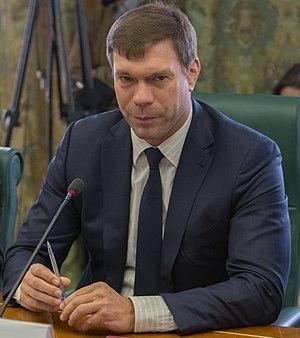
Oleg Anatolievitch Tsarev ou Tsariov, né le 2 juin 1970 à Dnipropetrovsk est un homme politique ukrainien et le président du Parlement de Novorossia.